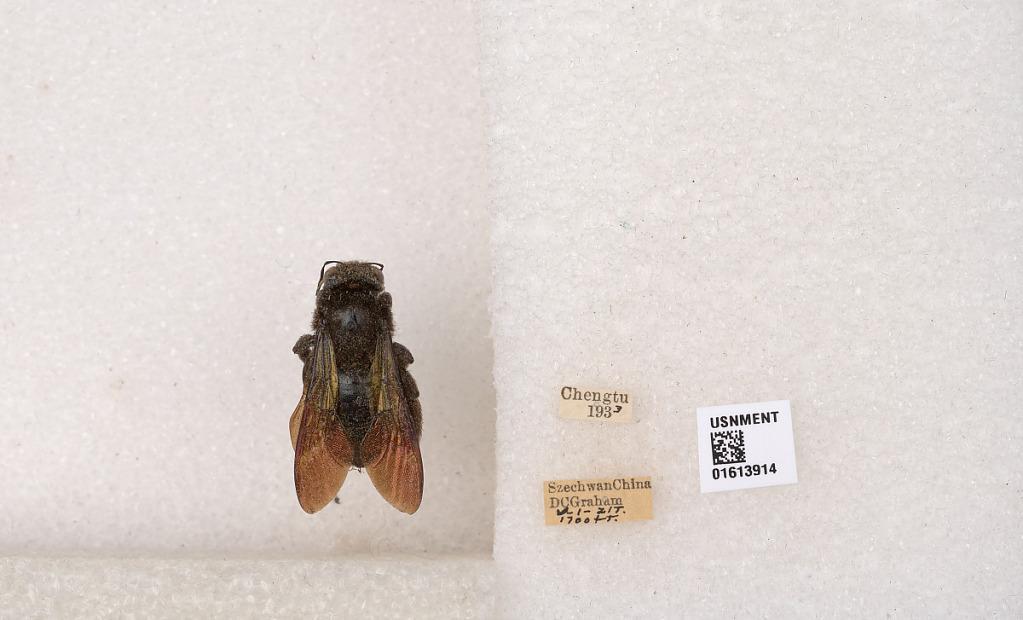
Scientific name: Xylocopa (Biluna) tranquebarorum tranquebarorum (Swederus)
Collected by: D. Graham
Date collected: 1933-5-1
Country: China
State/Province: Sichuan
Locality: Chengtu